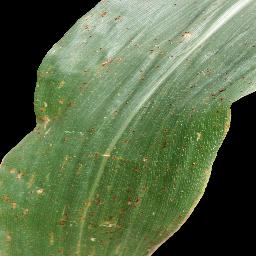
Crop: corn
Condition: (maize)_common_rust